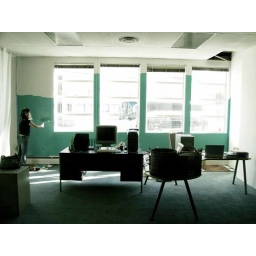
This is our new office at the film house residencies by the film society